Leota Lane

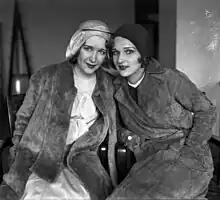
Leota (left) with Lola, 1930

Vaudeville entertainer Gus Edwards discovered them performing in a benefit concert in Des Moines, Iowa and put them on the road to their professional career.